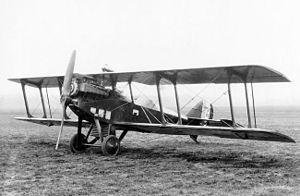
La Première Guerre mondiale voit le plein essor des premiers avions militaires, après de timides tâtonnements et utilisations avant guerre.
Le moteur Bugatti U-16 ou King-Bugatti U-16 ou Bugatti-Breguet U-16 est une série de moteurs d'avions du constructeur automobile Bugatti, conçu en 1916, pour la Première Guerre mondiale, et entre-deux-guerres, de 16 cylindres en U de 410 ch.
Le Packard-LePère LUSAC 11 est un avion militaire de la Première Guerre mondiale. La désignation LUSAC vient de : Lepère United States Army Combat.